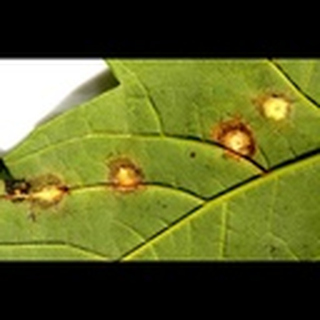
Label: cotton_target_spot